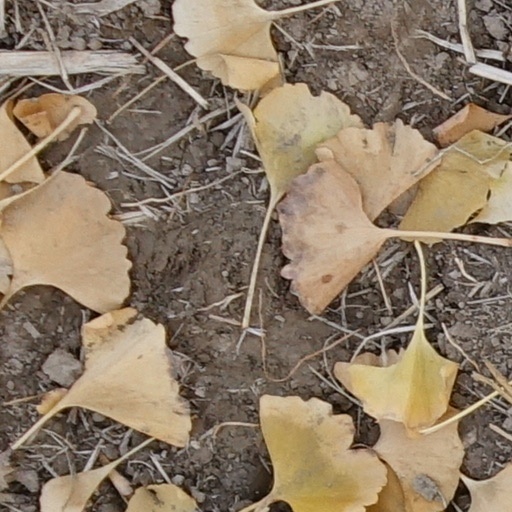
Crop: wheat